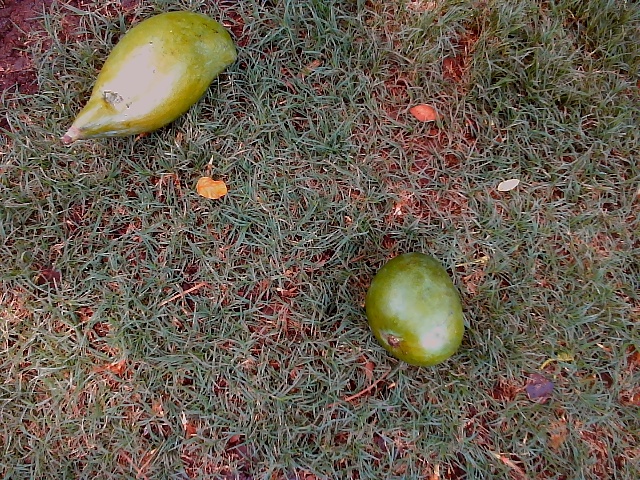
Label: Raw_Mango